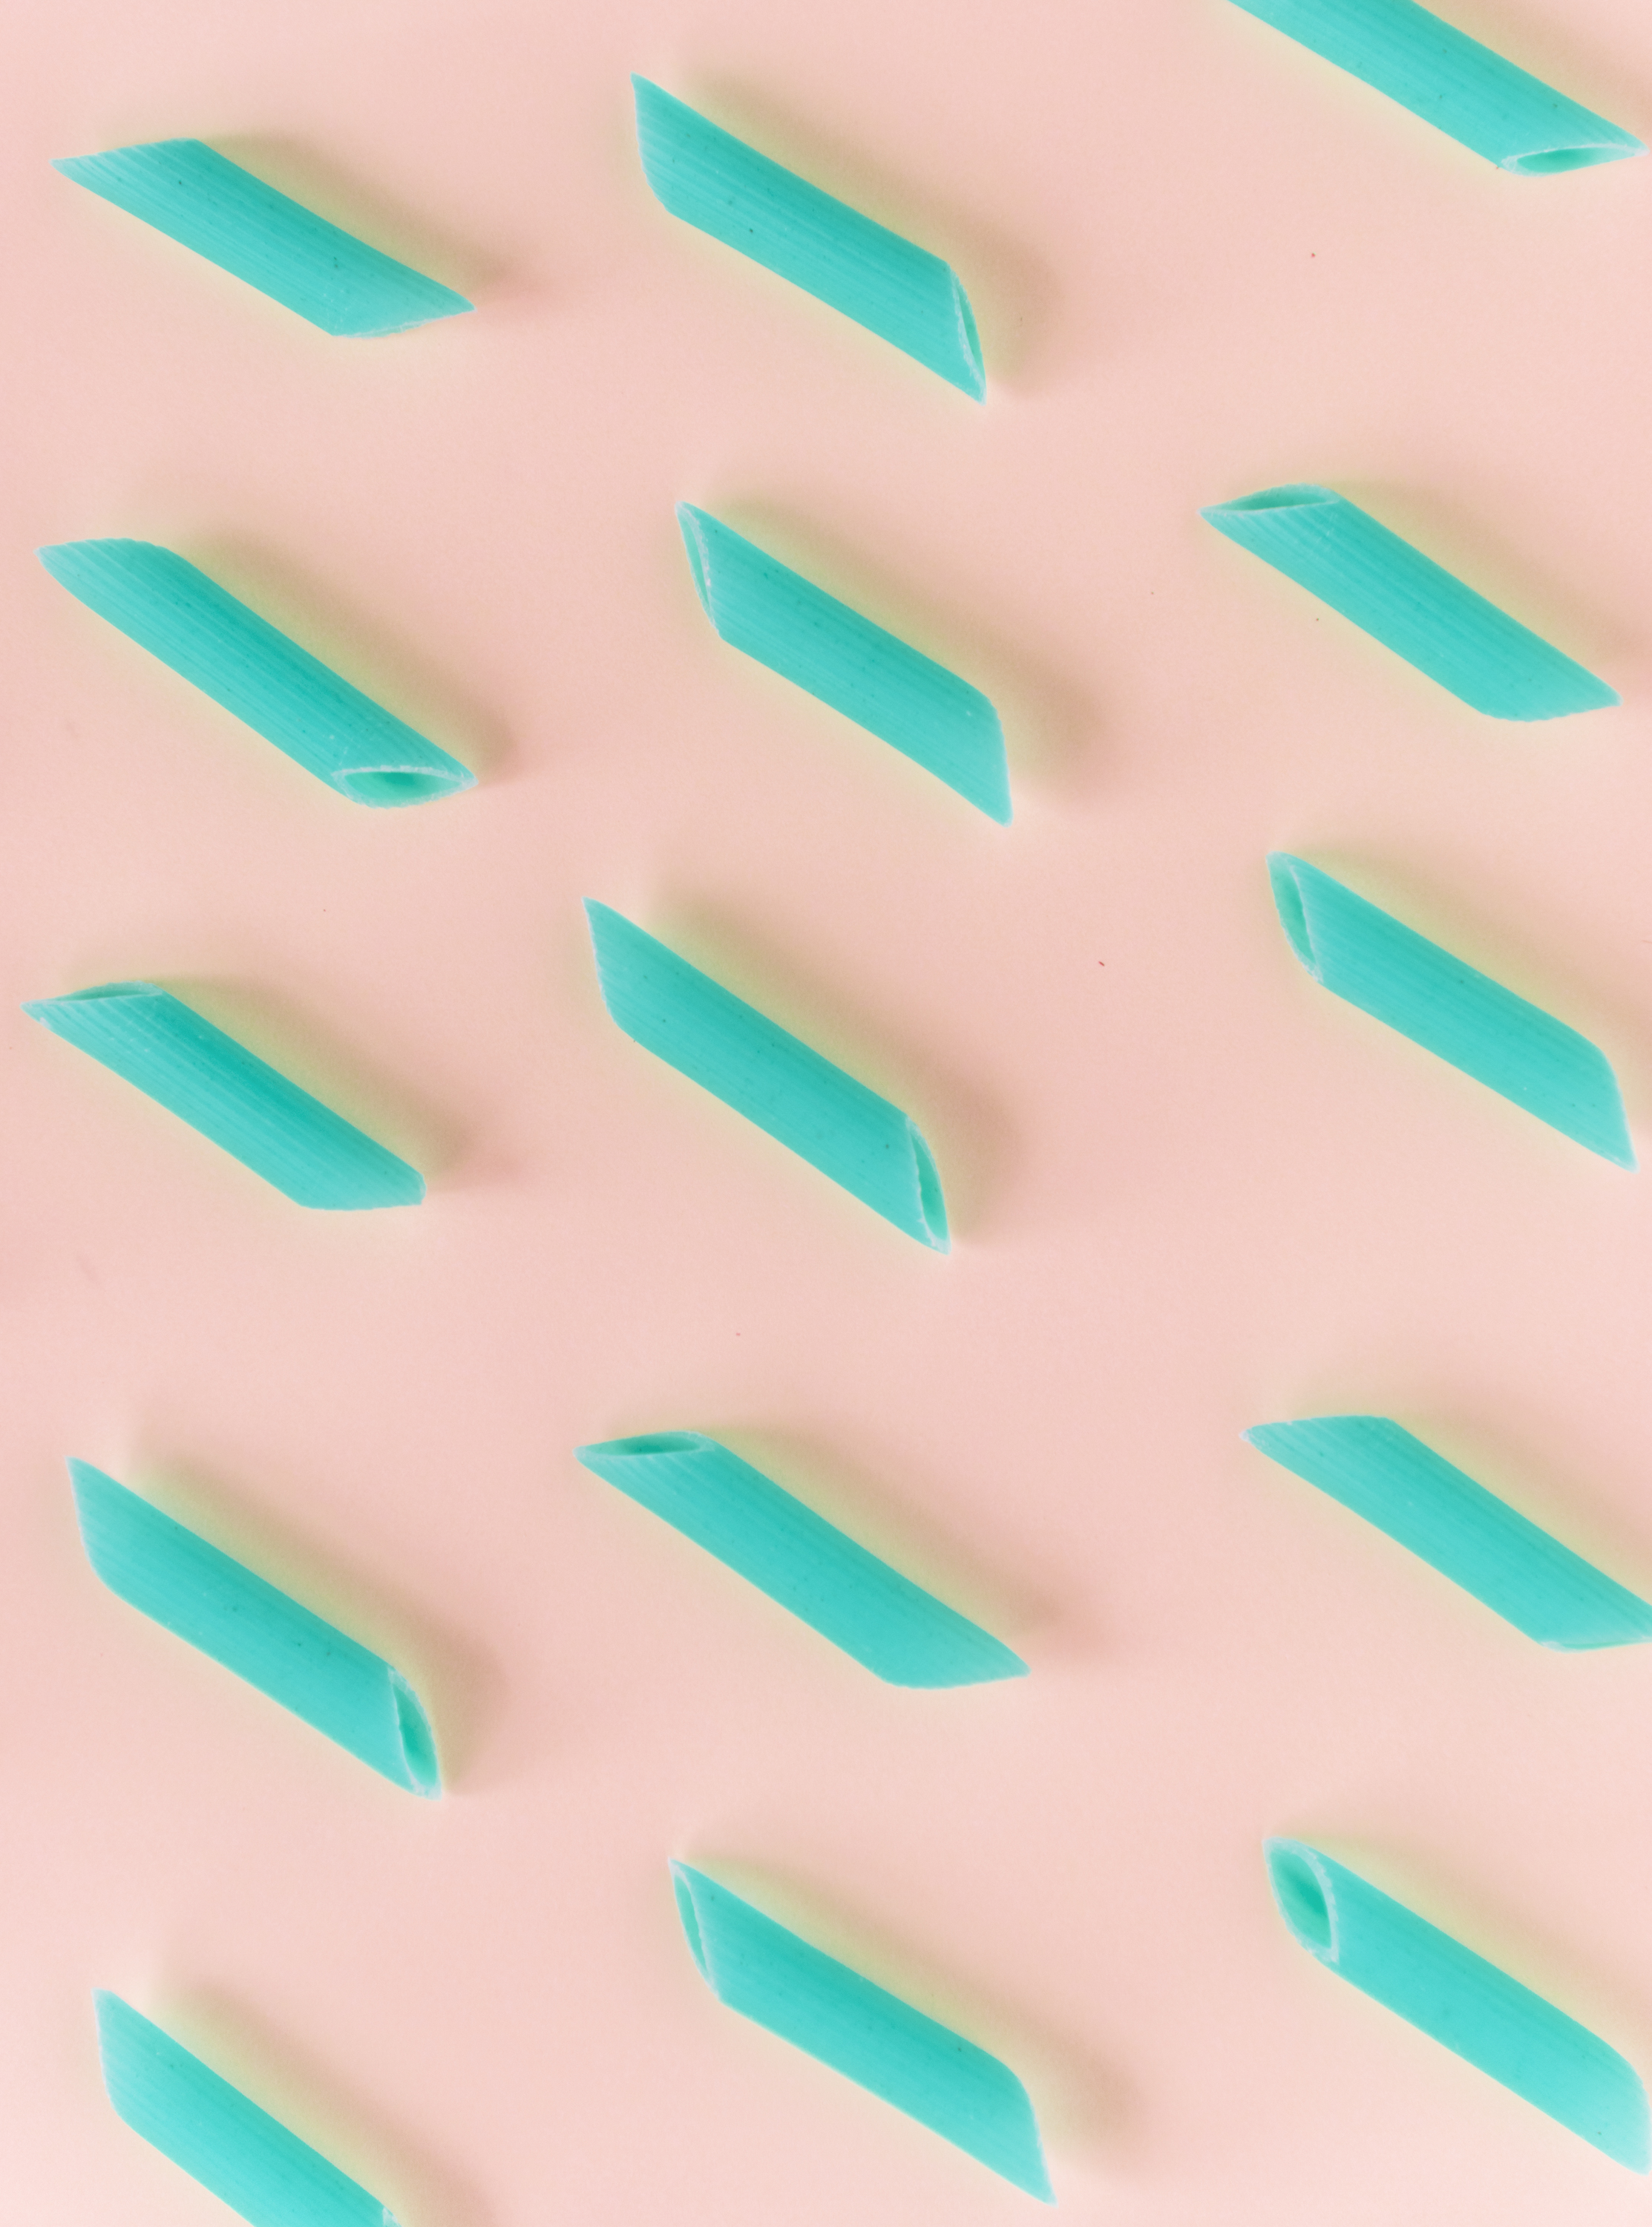
background, carbohydrates, close up, closeup, colorful, cooking, eating, flour, food, gourmet, green, ingredient, italian, macaroni, making, meal, order, organized, pasta, pastel, pattern, penne, pink, portion, raw, wallpaper, wheat, aqua, turquoise, teal, line, product design, angle, font, product